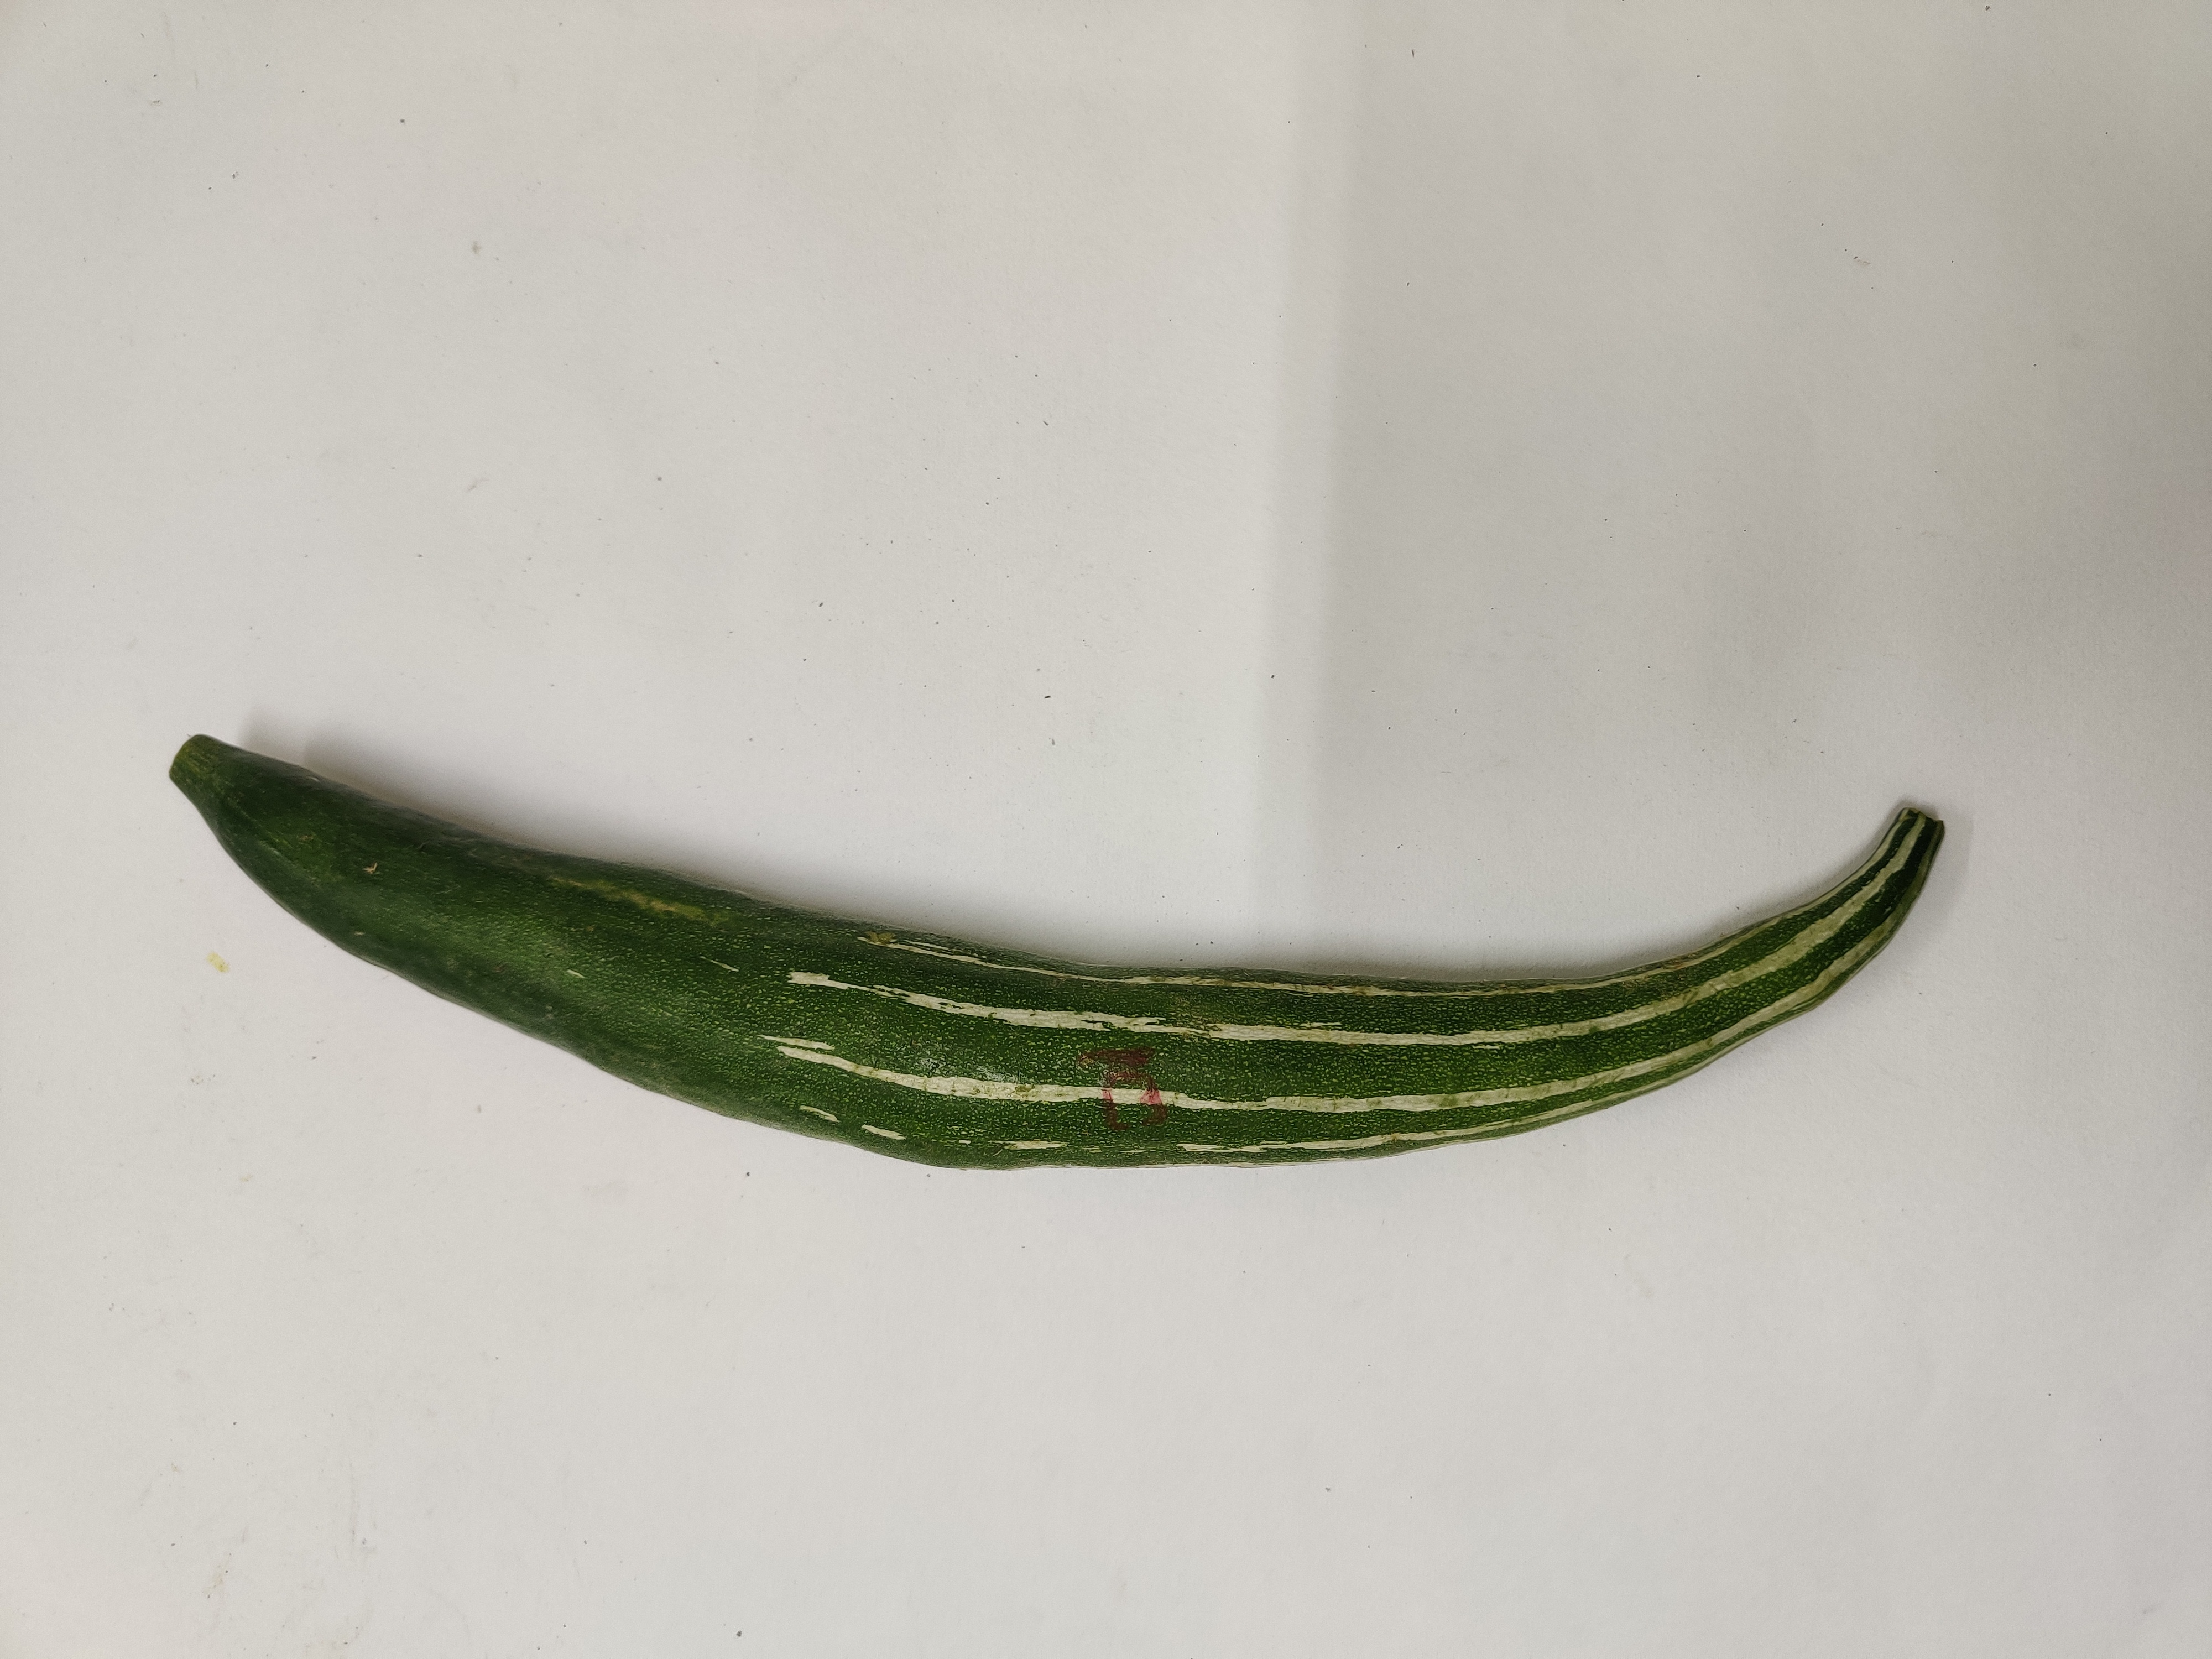
Crop: Snake Gourd
Condition: Fresh